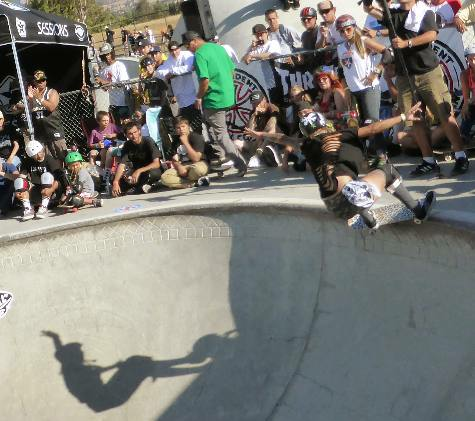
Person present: No